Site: brandenburg
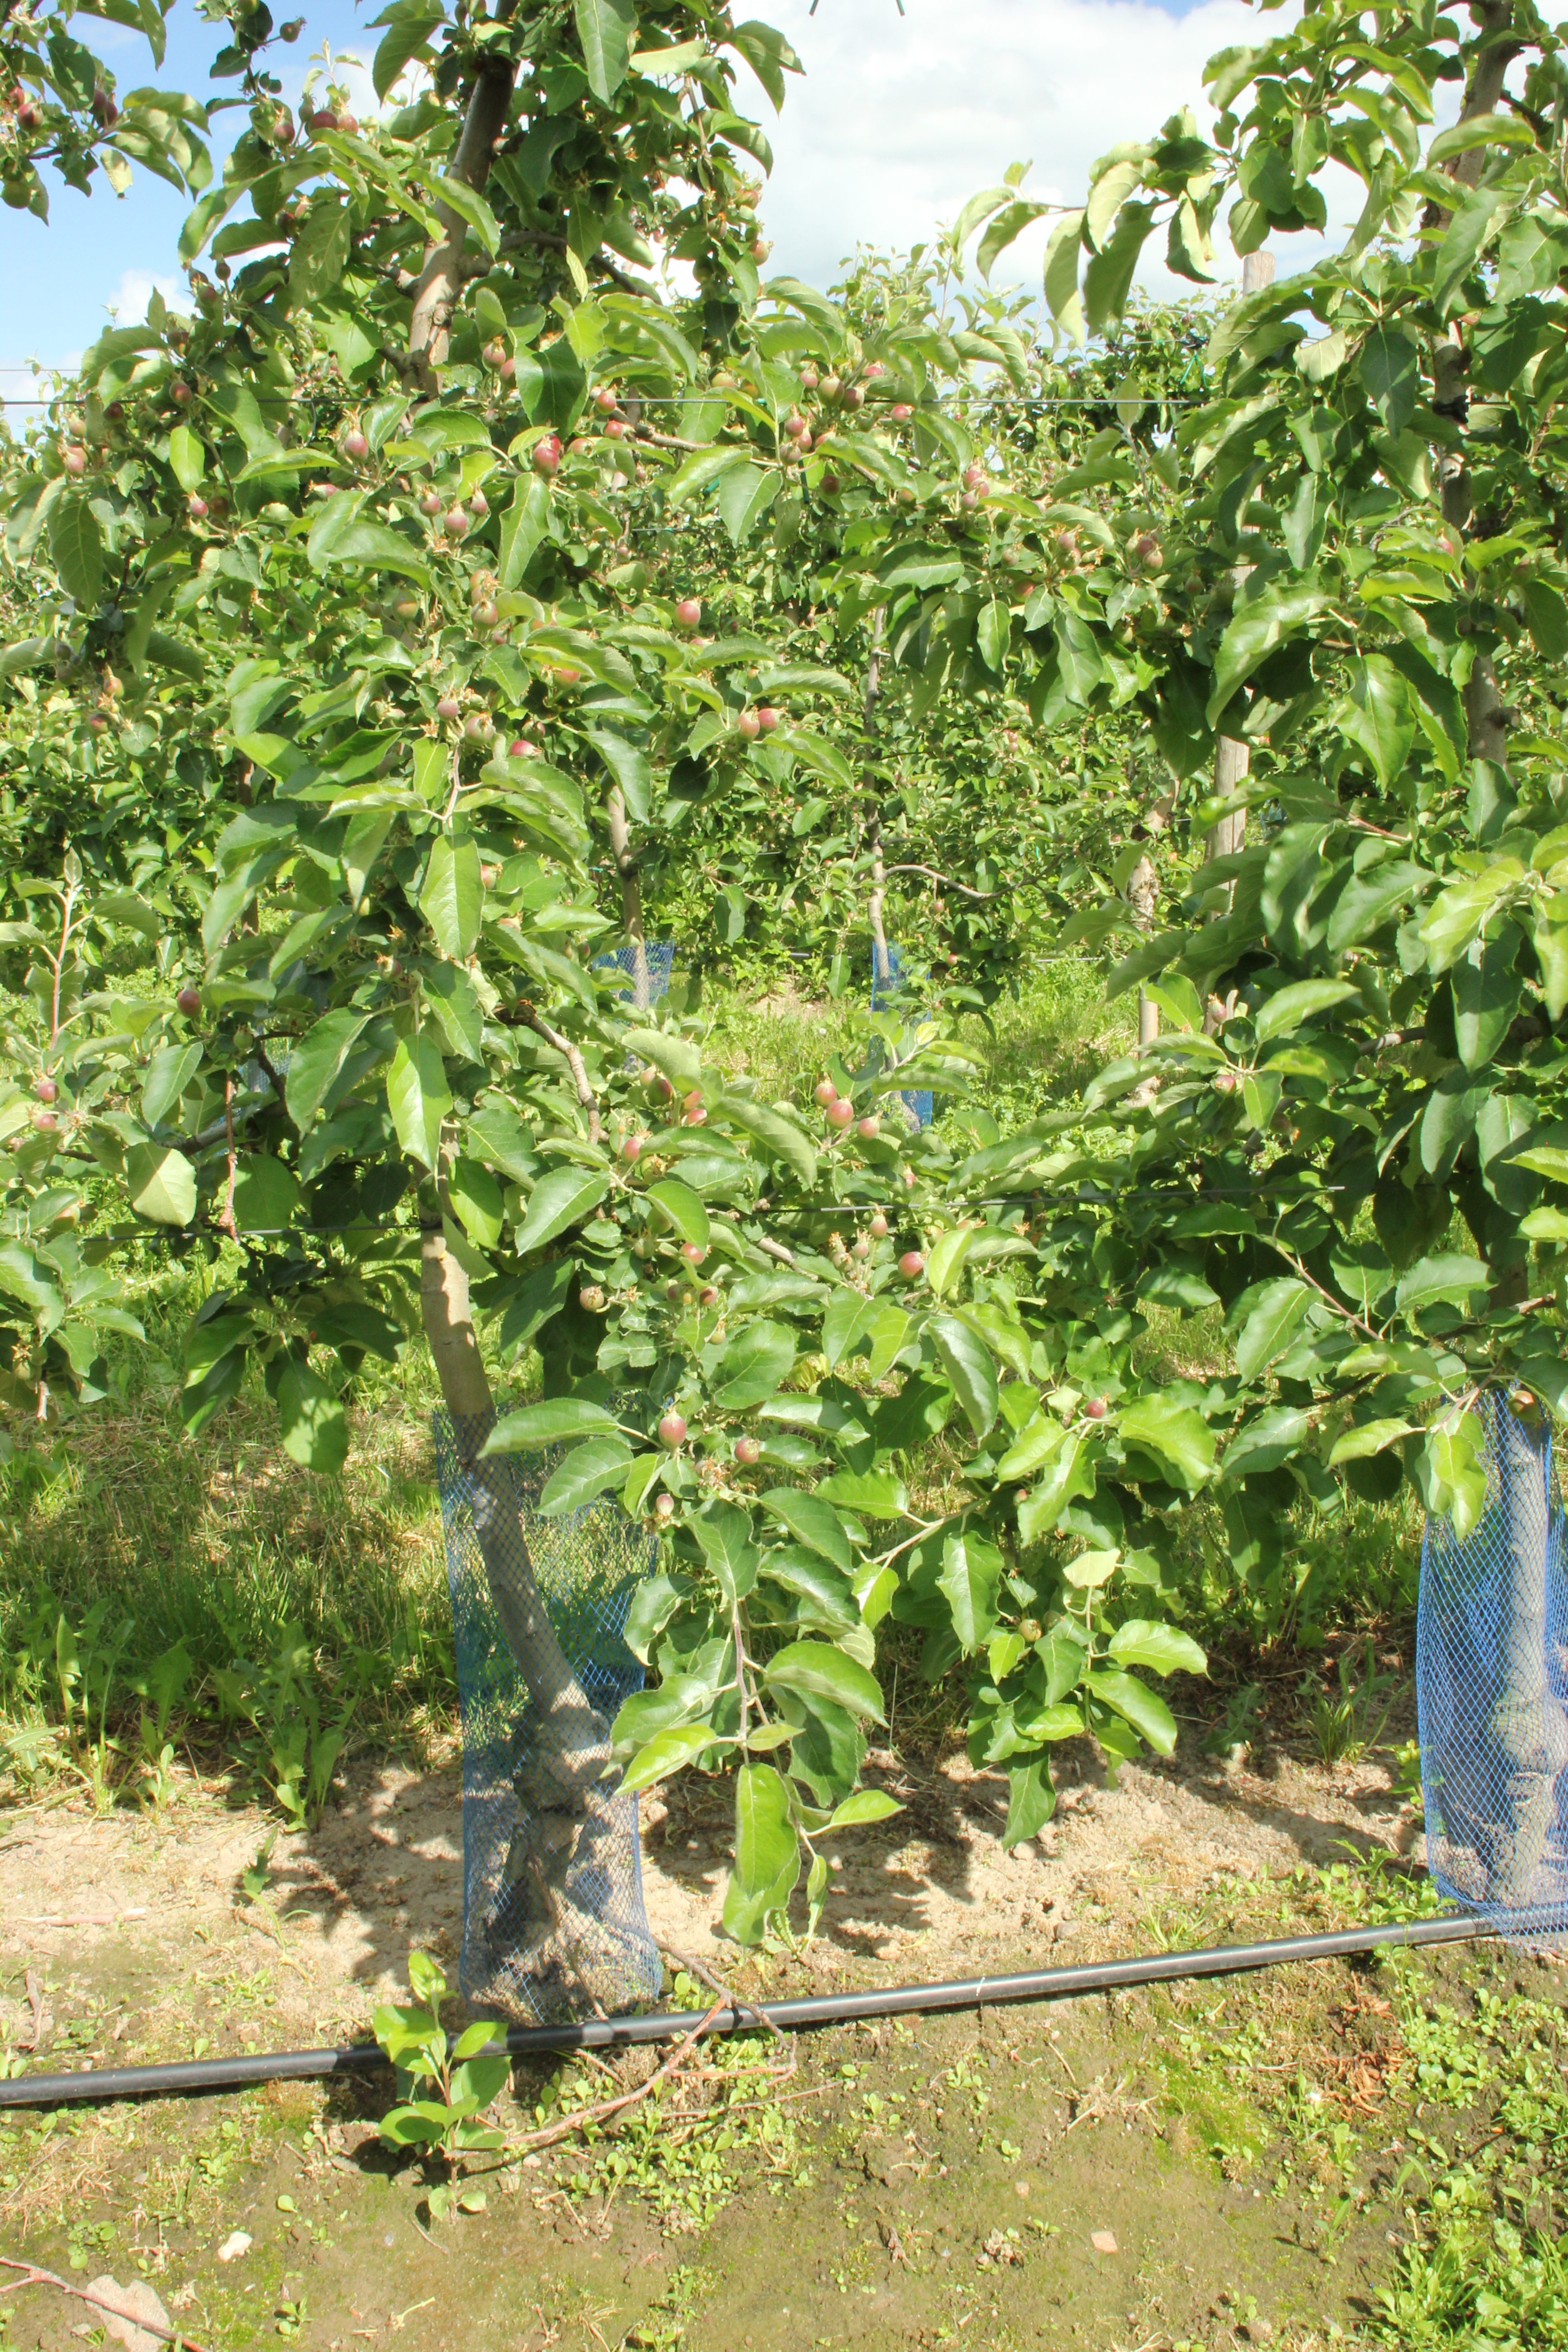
Growth stage (BBCH 72): Development of fruit